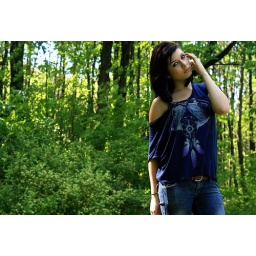
Taken by me at river road park.